Schleswig–Holstein question

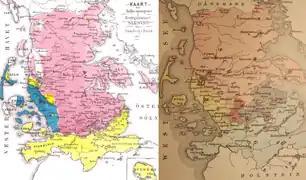
Language shift in the 19th century in Southern Schleswig, showing a Danish and a German language map

There was also the national question: both Germany and Denmark wished, characteristically of the nineteenth century, to create and consolidate nationalities from a background of fragmented cultural practices and dialects.